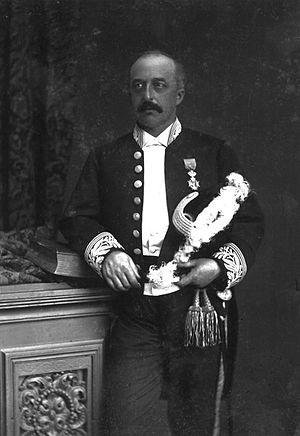
Jules Audent par Ghémar frères
Jules Audent est un homme politique, avocat et administrateur de société belge, membre du Parti libéral, né le 6 juin 1834 à Charleroi et mort dans cette ville le 6 octobre 1910.
En Belgique, le ou la bourgmestre est le détenteur du pouvoir exécutif au niveau communal ainsi que le représentant du gouvernement dans la commune. Les bourgmestres sont nommés pour la durée du conseil communal, c'est-à-dire un terme de six ans.